Dungeon People

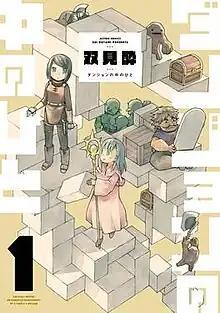
First volume cover

is a Japanese manga series written and illustrated by . It has been serialized in Futabasha's "" website since June 2020, with its chapters collected in six volumes as of May 2025. An anime television series adaptation produced by OLM aired from July to September 2024.